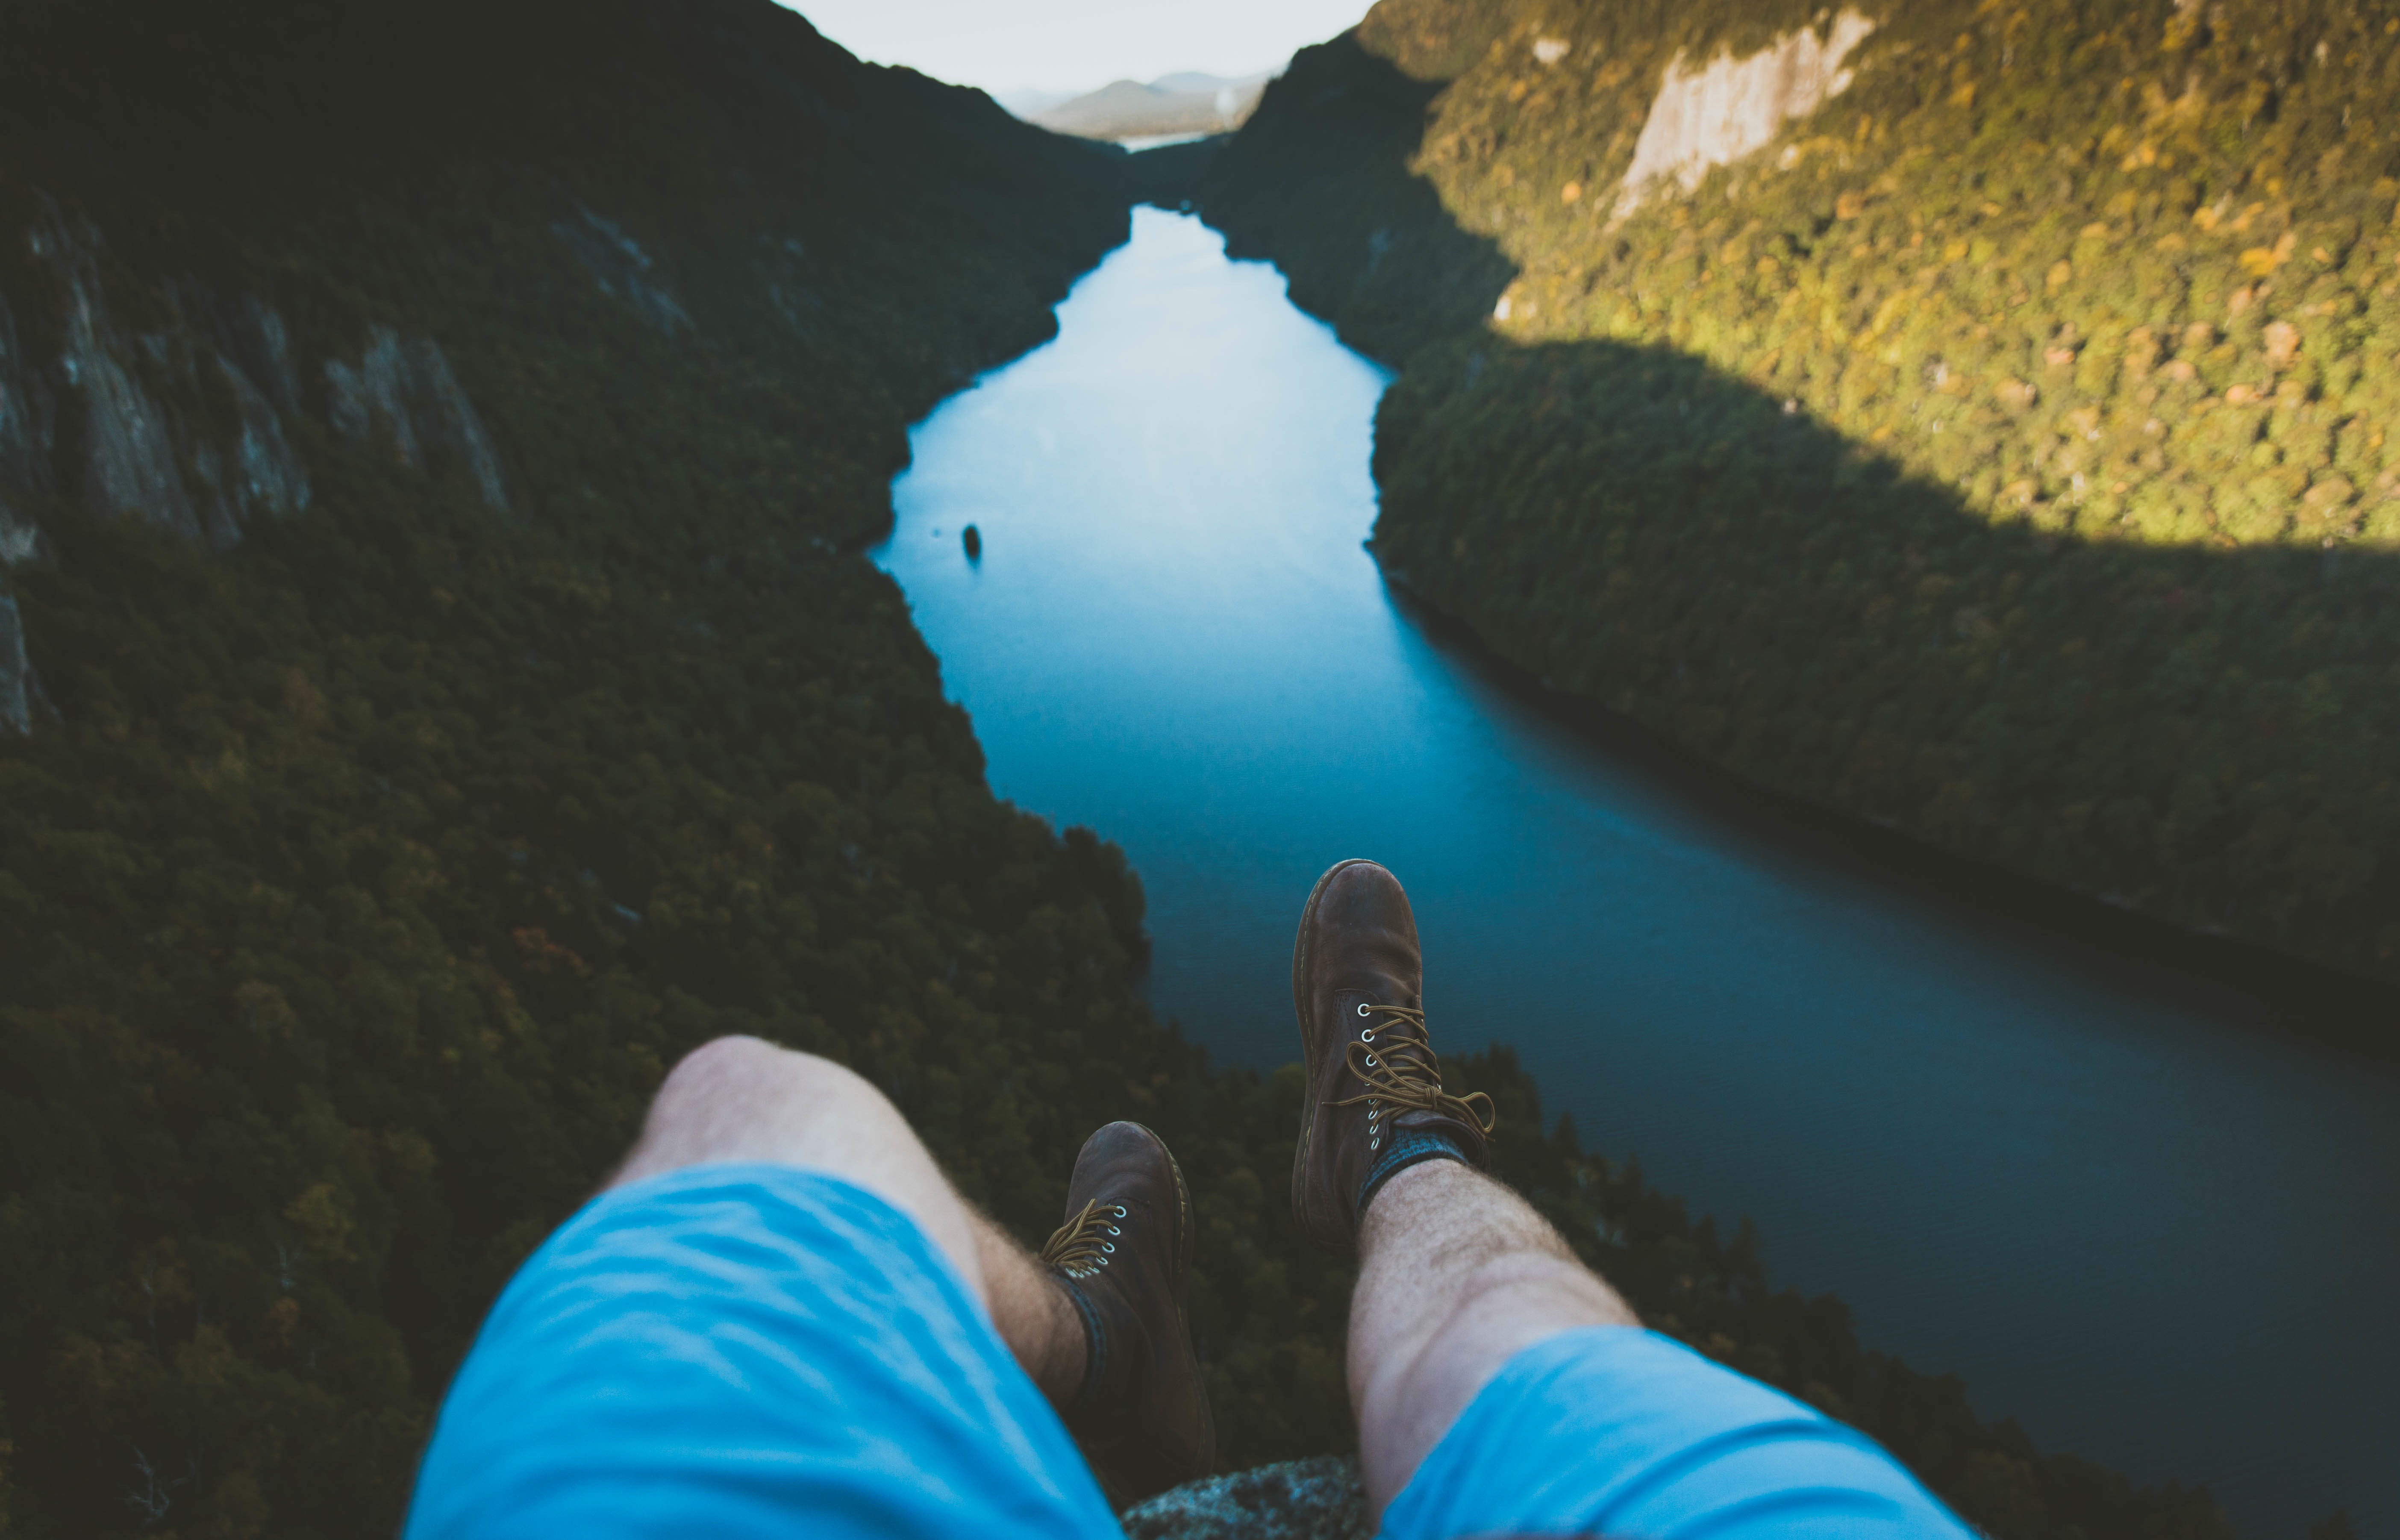
man, sea, person, feet, river, boot, underwater, cave, blue, extreme sport, landform